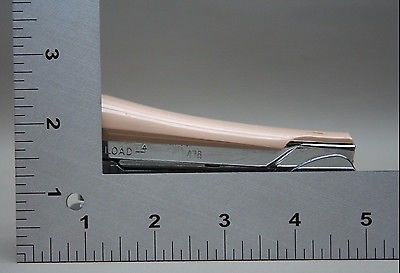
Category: stapler